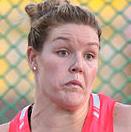
Age: 26